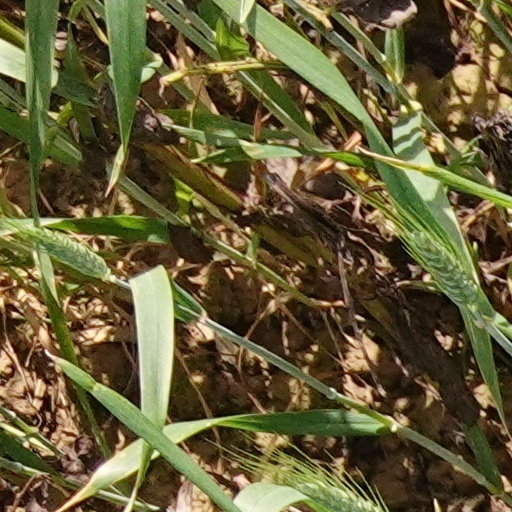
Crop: wheat